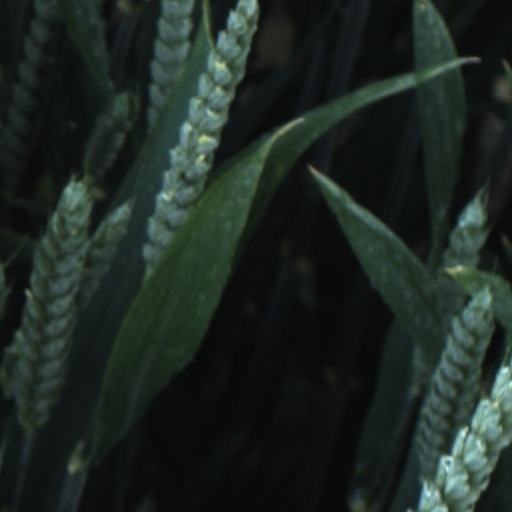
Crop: wheat